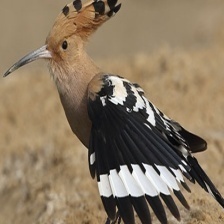
Species: HOOPOES
Scientific name: UPUPIDAE